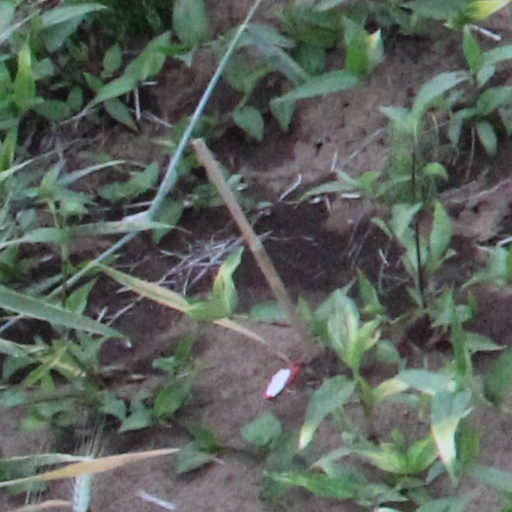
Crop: wheat